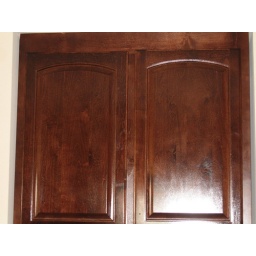
cabinet doors over where the fridge is going.